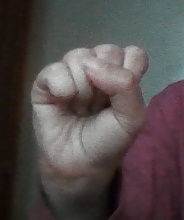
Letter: saad